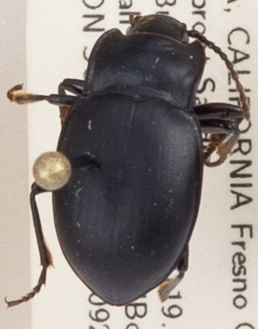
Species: Metrius contractus
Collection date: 2019-09-25
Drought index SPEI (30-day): -0.528
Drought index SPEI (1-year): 0.47
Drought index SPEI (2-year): -0.03